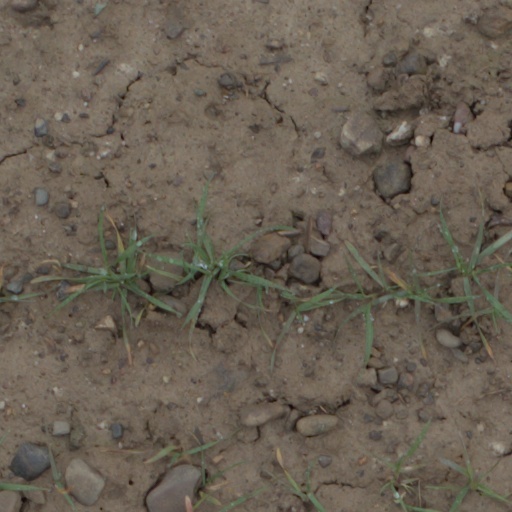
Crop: wheat